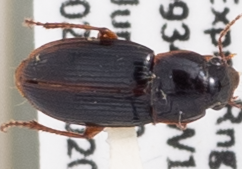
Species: Harpalus desertus
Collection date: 2020-06-24
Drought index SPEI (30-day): -0.688
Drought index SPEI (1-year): -0.676
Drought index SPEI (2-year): -0.072